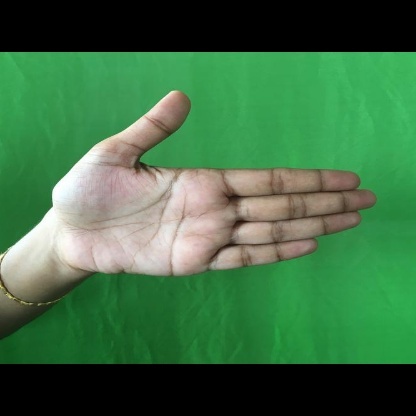
Mudra: Ardhachandran